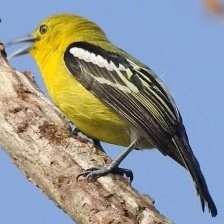
Species: COMMON IORA
Scientific name: AEGITHINA TIPHIA